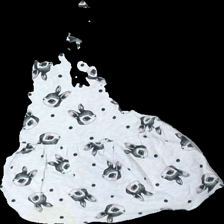
View: back
Type: Dress
Category: Children
Brand: H&M
Colors: White, Black, Pink
Material: 100% cotton
Pattern: Other
Cut: Regular, C-collar
Size: 122
Season: All
Stains: Major
Damage: yellow stain
Damage location: bottom center
Price range: <50
Recommended usage: Export